Answer in natural language. Considering the relative positions, where is green tapered square potted houseplant with respect to brown wooden desk? Choose between the following options: right or left
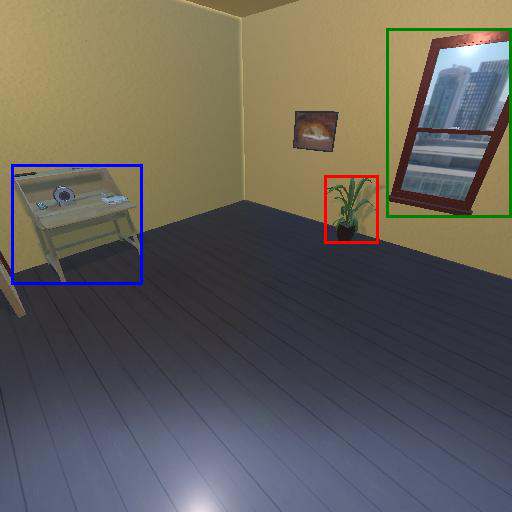
<answer>right</answer>